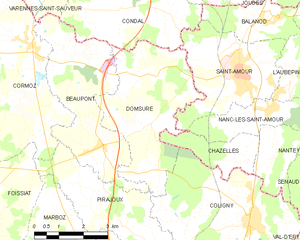
Carte des communes françaises: Domsure